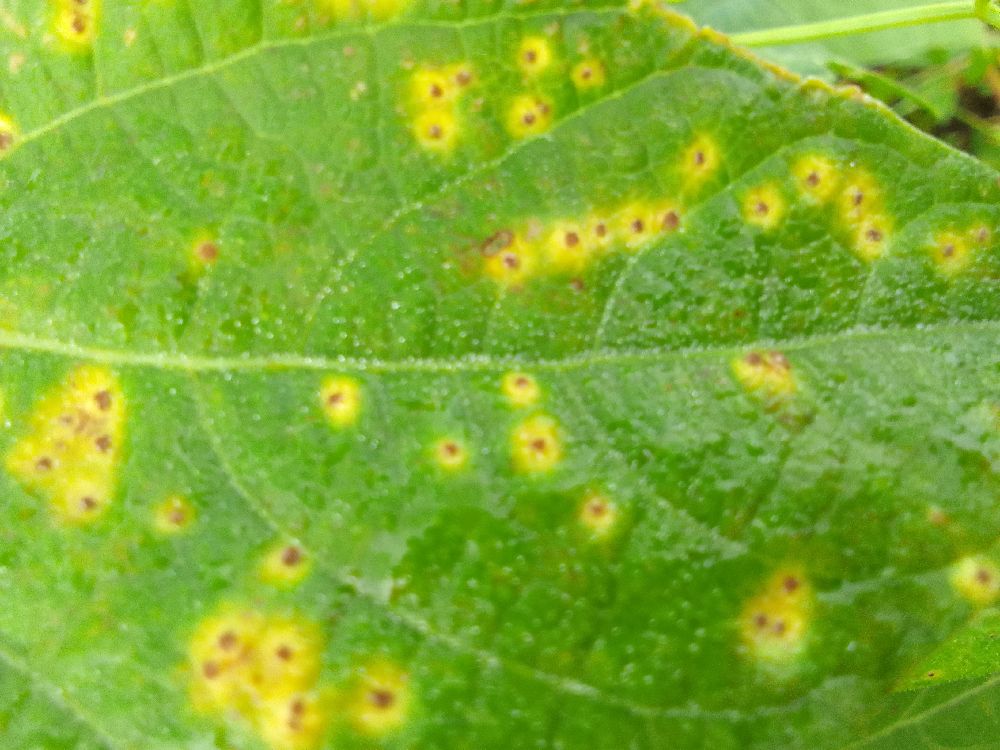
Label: rust